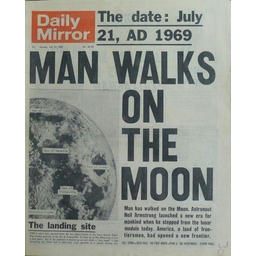
Label: paper